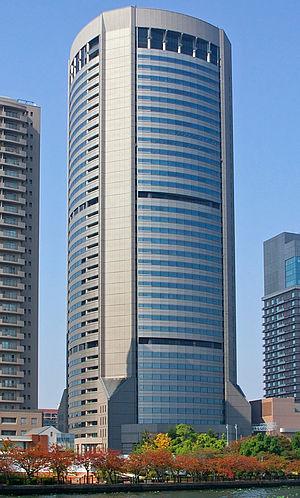
L'OAP Tower est un gratte-ciel de bureaux de 176 mètres de hauteur construit dans l'arrondissement Kita-ku à Osaka en 1996.
La préfecture d'Osaka est la deuxième plus peuplée des 47 préfectures du Japon. Osaka, capitale de la préfecture, est aussi la deuxième puissance économique du pays après la capitale Tokyo. Le PIB dans la région du Keihanshin est de 240 milliards d'euros, ce qui en fait une des régions les plus productives du monde.
Mitsubishi Estate Co. ou MEC est une société, qui constitue le cœur des entreprises Mitsubishi. Elle fut fondée en 1937.